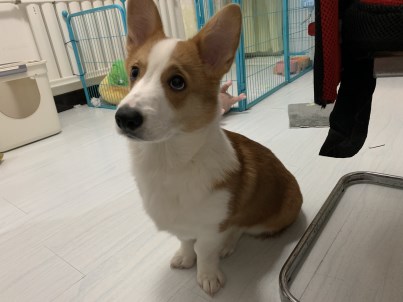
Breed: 2909-n000116-Cardigan